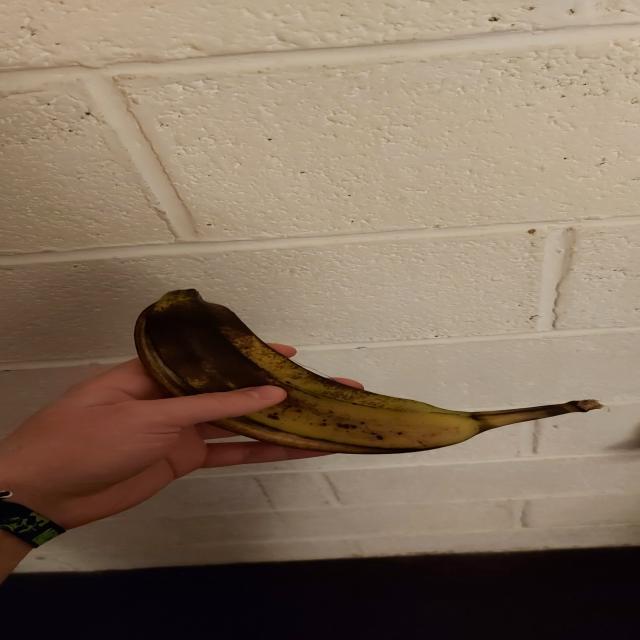
Label: bananas